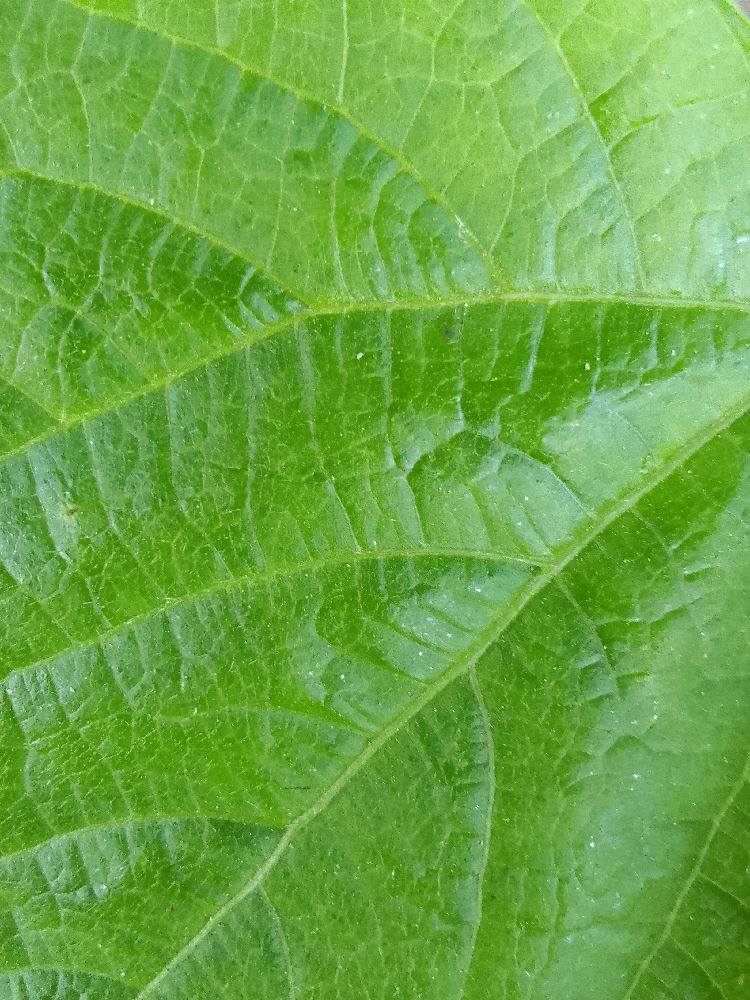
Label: healthy